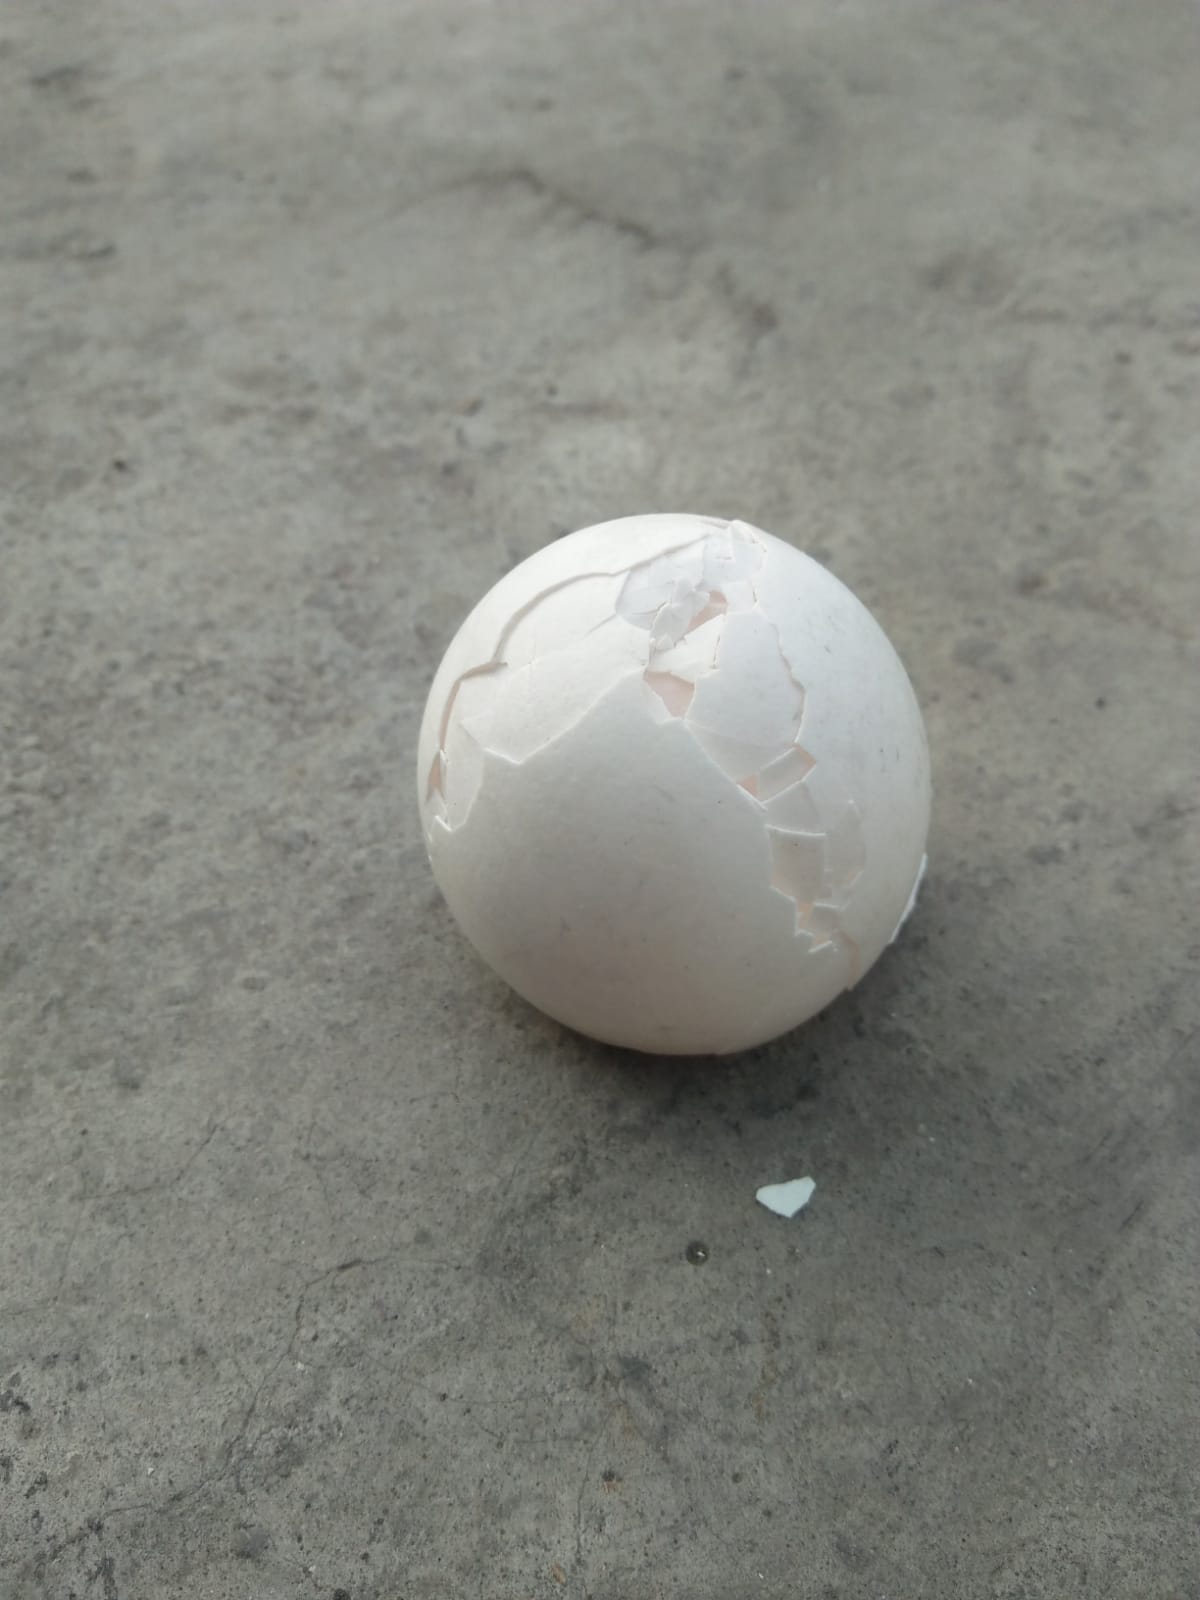
Label: eggshells